Ivory Coast

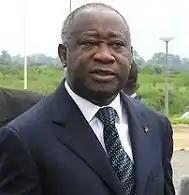
Former President Laurent Gbagbo was extradited to the International Criminal Court (ICC), becoming the first head of state to be taken into the court's custody.

In Africa, Ivorian diplomacy favours step-by-step economic and political cooperation. In 1959, Ivory Coast formed the Council of the Entente with Dahomey (Benin), Upper Volta (Burkina Faso), Niger, and Togo; in 1965, the African and Malagasy Common Organization (OCAM); in 1972, the Economic Community of West Africa (CEAO). The latter organisation changed to the Economic Community of West African States (ECOWAS) in 1975. A founding member of the Organization of African Unity (OAU) in 1963 and then of the African Union in 2000, Ivory Coast defends respect for state sovereignty and peaceful cooperation between African countries.